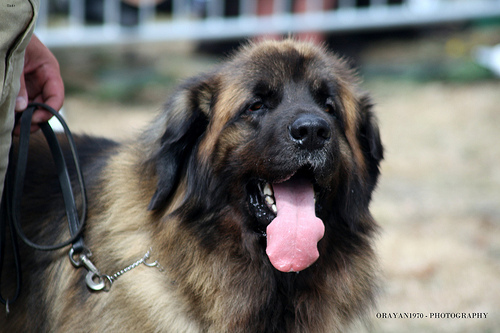
Breed: leonberger